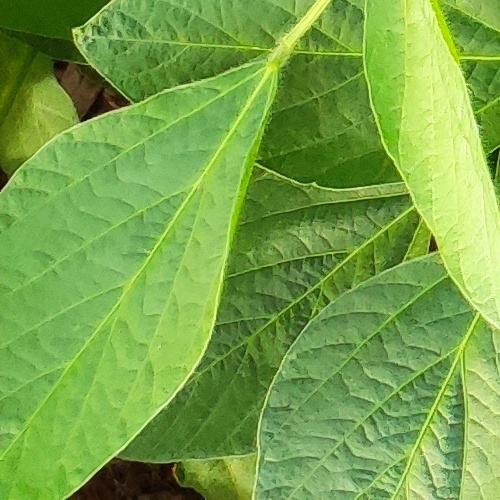
Label: Healthy